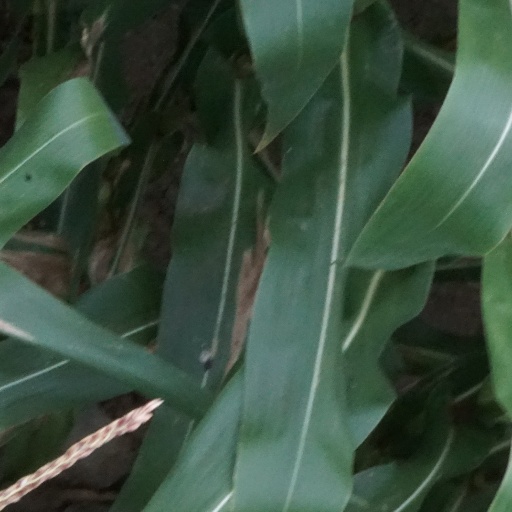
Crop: maize; corn